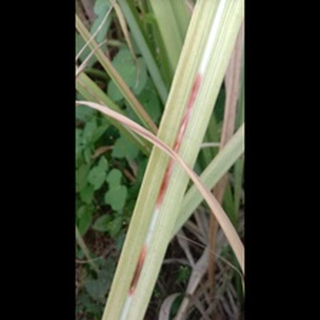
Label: sugarcane_red_rot